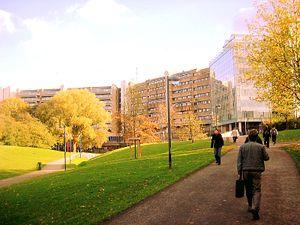
Cette page reprend une partie des bâtiments remarquables se trouvant sur le trajet de la ligne 7 du tramway de Bruxelles.
La Vrije Universiteit Brussel est une université de langue néerlandaise, établie à Bruxelles en Belgique. Elle a été créée en 1969 après la scission linguistique de l'université libre de Bruxelles.
La francisation de Bruxelles correspond à la transition qu'a effectuée Bruxelles au cours des deux derniers siècles d'une ville quasiment entièrement néerlandophone en une ville avec le français pour langue majoritaire et lingua franca. À côté d'une immigration française et wallonne, cette progression du français s'explique avant tout par la conversion linguistique de la population flamande au cours des générations.